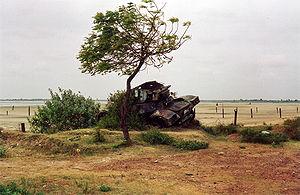
Elephant Pass, est un isthme situé à 340 km au nord de la capitale, reliant l'île principale à la Péninsule de Jaffna. De par son positionnement stratégique, un fort militaire est présent sur ce lieu. Ce fort a régulièrement été sujet à des batailles lors de la Guerre civile du Sri Lanka.